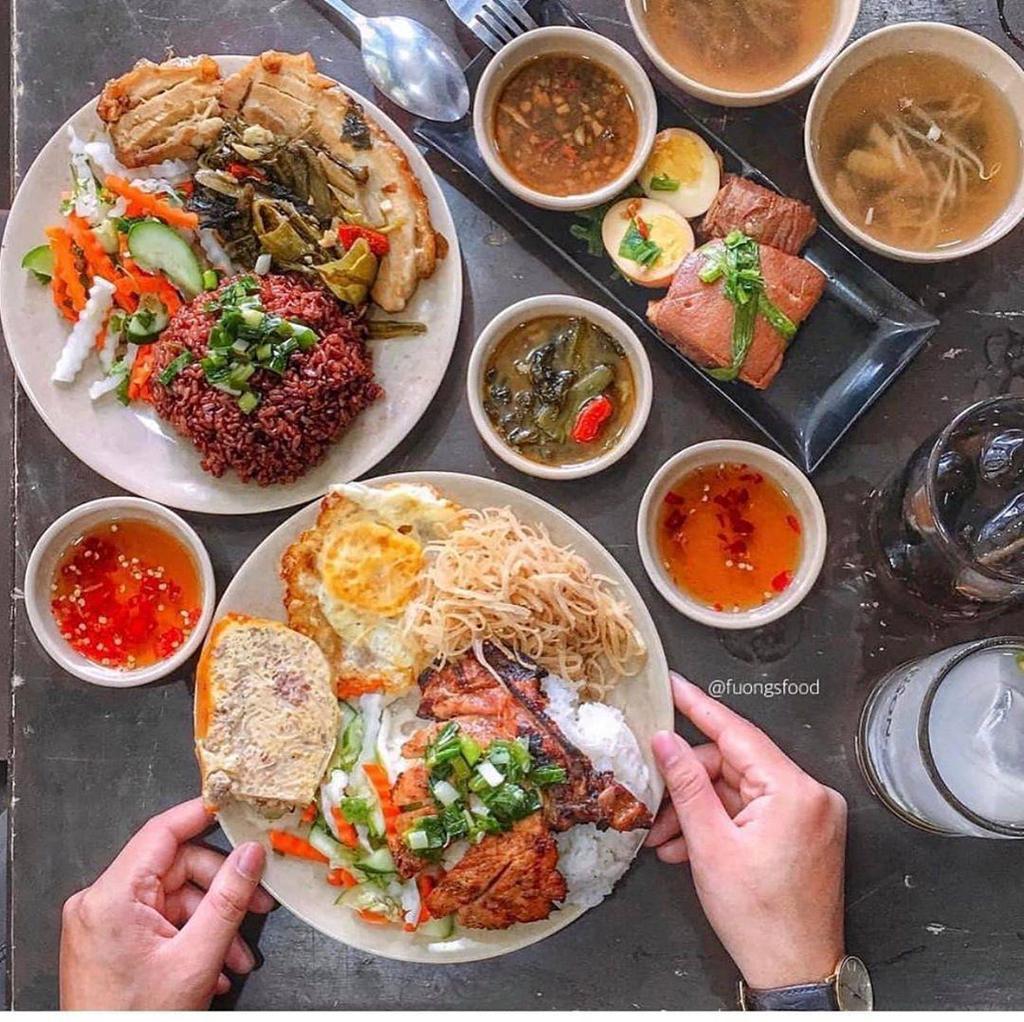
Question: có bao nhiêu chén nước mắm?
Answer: có ba chén nước mắm